St Andrew's Church, Kyiv

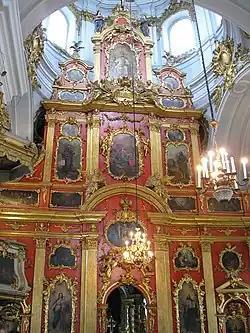
The baroque three-tier iconostasis designed by Rastrelli. The woodwork was done by carvers Joseph Domash, Andrey Karlovsky and Matvey Manturov.

In 1815, a strong storm tore off the church's cupolas. After the storm, the church was in need of a full restoration. In the next year, architect Andrey Melensky made a plan of the building's façade and sent them for consideration to Saint Petersburg. In 1825–1828, the church was restored, based on Melensky's plans. The red mission tiles was replaced by metal, resulting in the fact that the cupolas lost some decor and changed their form.